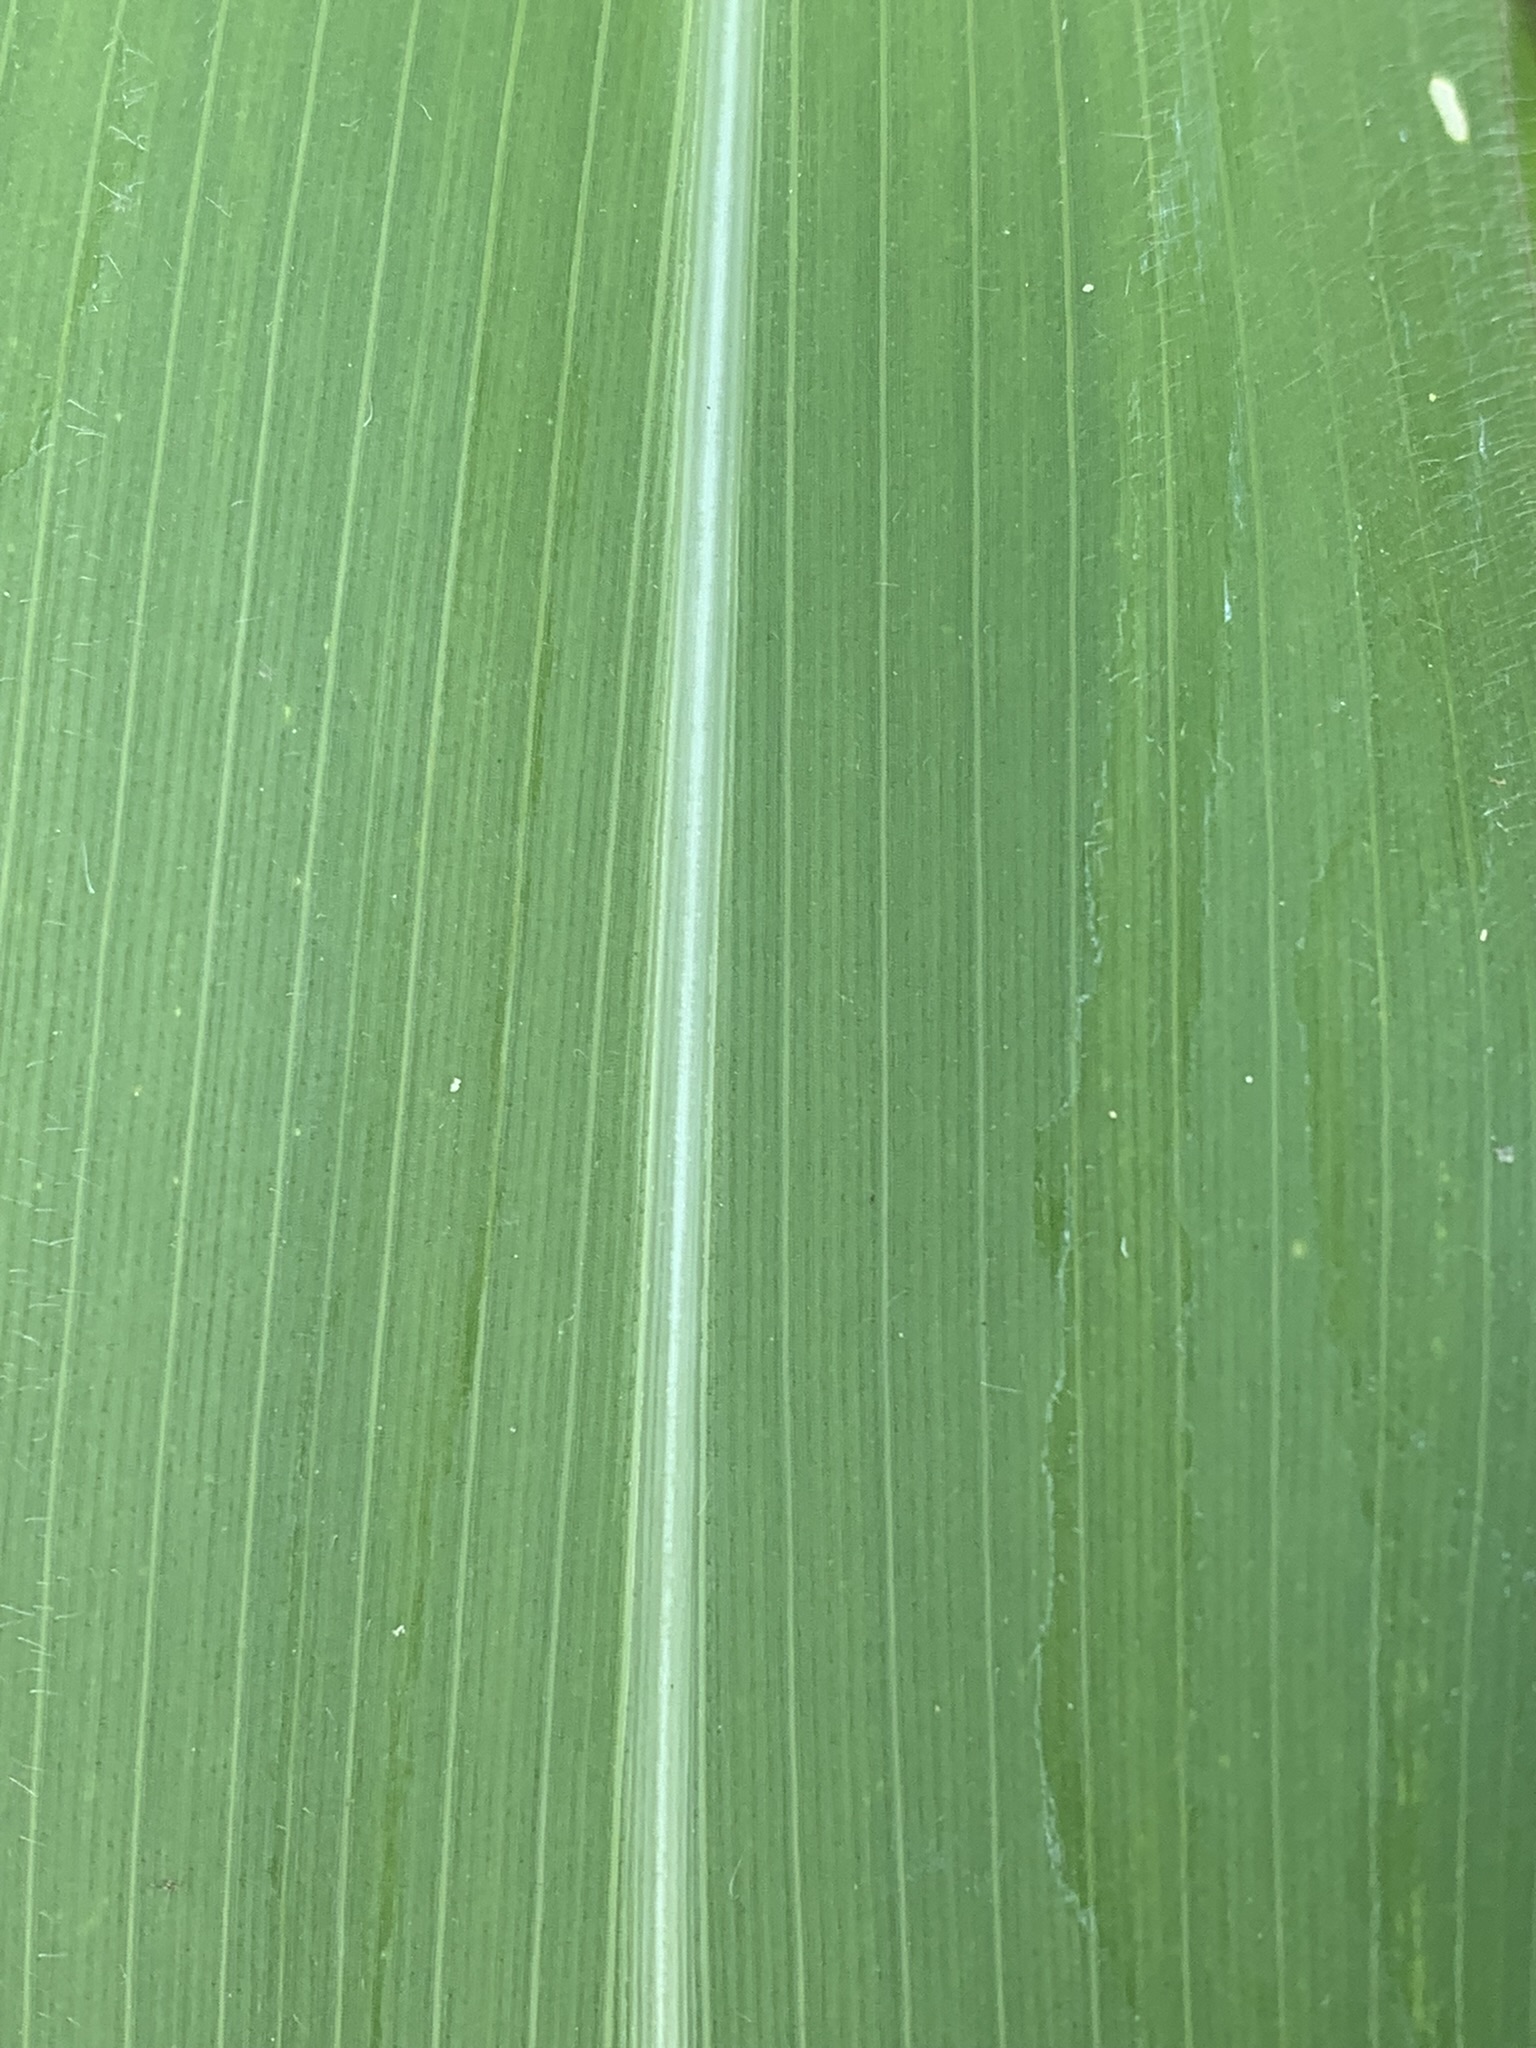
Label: Healthy